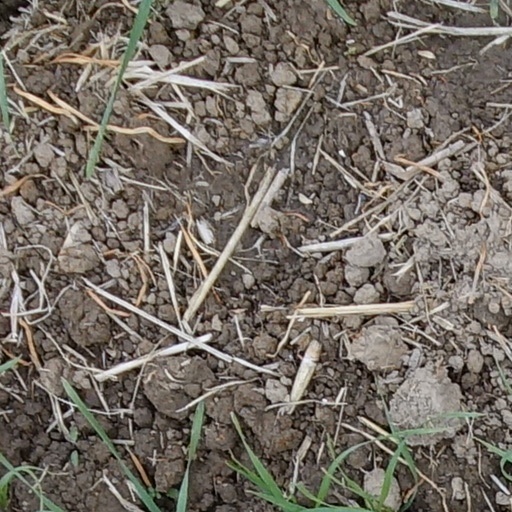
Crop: wheat